Jackie Cooper

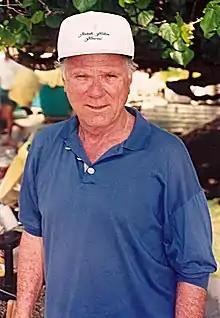
Cooper in 1989

Cooper served in the United States Navy during World War II and remained active in the Naval Reserve for the next several decades, reaching the rank of captain. He was married to June Horne from 1944 until 1949, with whom he had a son, John "Jack" Cooper III, who was born in 1946. June was the daughter of director James W. Horne and actress Cleo Ridgely. Cooper was married to Hildy Parks from 1950 until 1951, and to Barbara Rae Kraus from 1954 until her death in 2009. Cooper and Kraus had three children, Russell, born in 1956, Julie, born in 1957, and Cristina, born in 1959. Julie and Cristina died in 1997 and 2009, respectively.